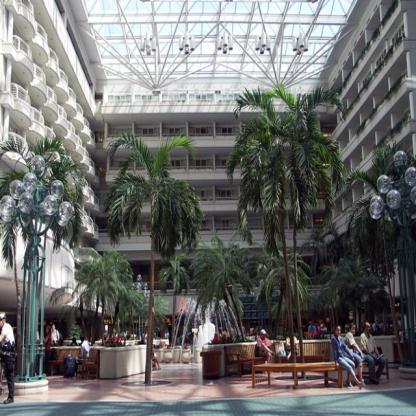
Scene: Indoor